Atomic force microscopy

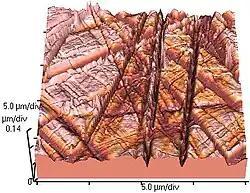
Atomic force microscope topographical scan of a glass surface. The micro and nano-scale features of the glass can be observed, portraying the roughness of the material. The image space is (x,y,z) = (20 μm × 20 μm × 420 nm).

The AFM can be operated in a number of modes, depending on the application. In general, possible imaging modes are divided into static (also called "contact") modes and a variety of dynamic (non-contact or "tapping") modes where the cantilever is vibrated or oscillated at a given frequency.